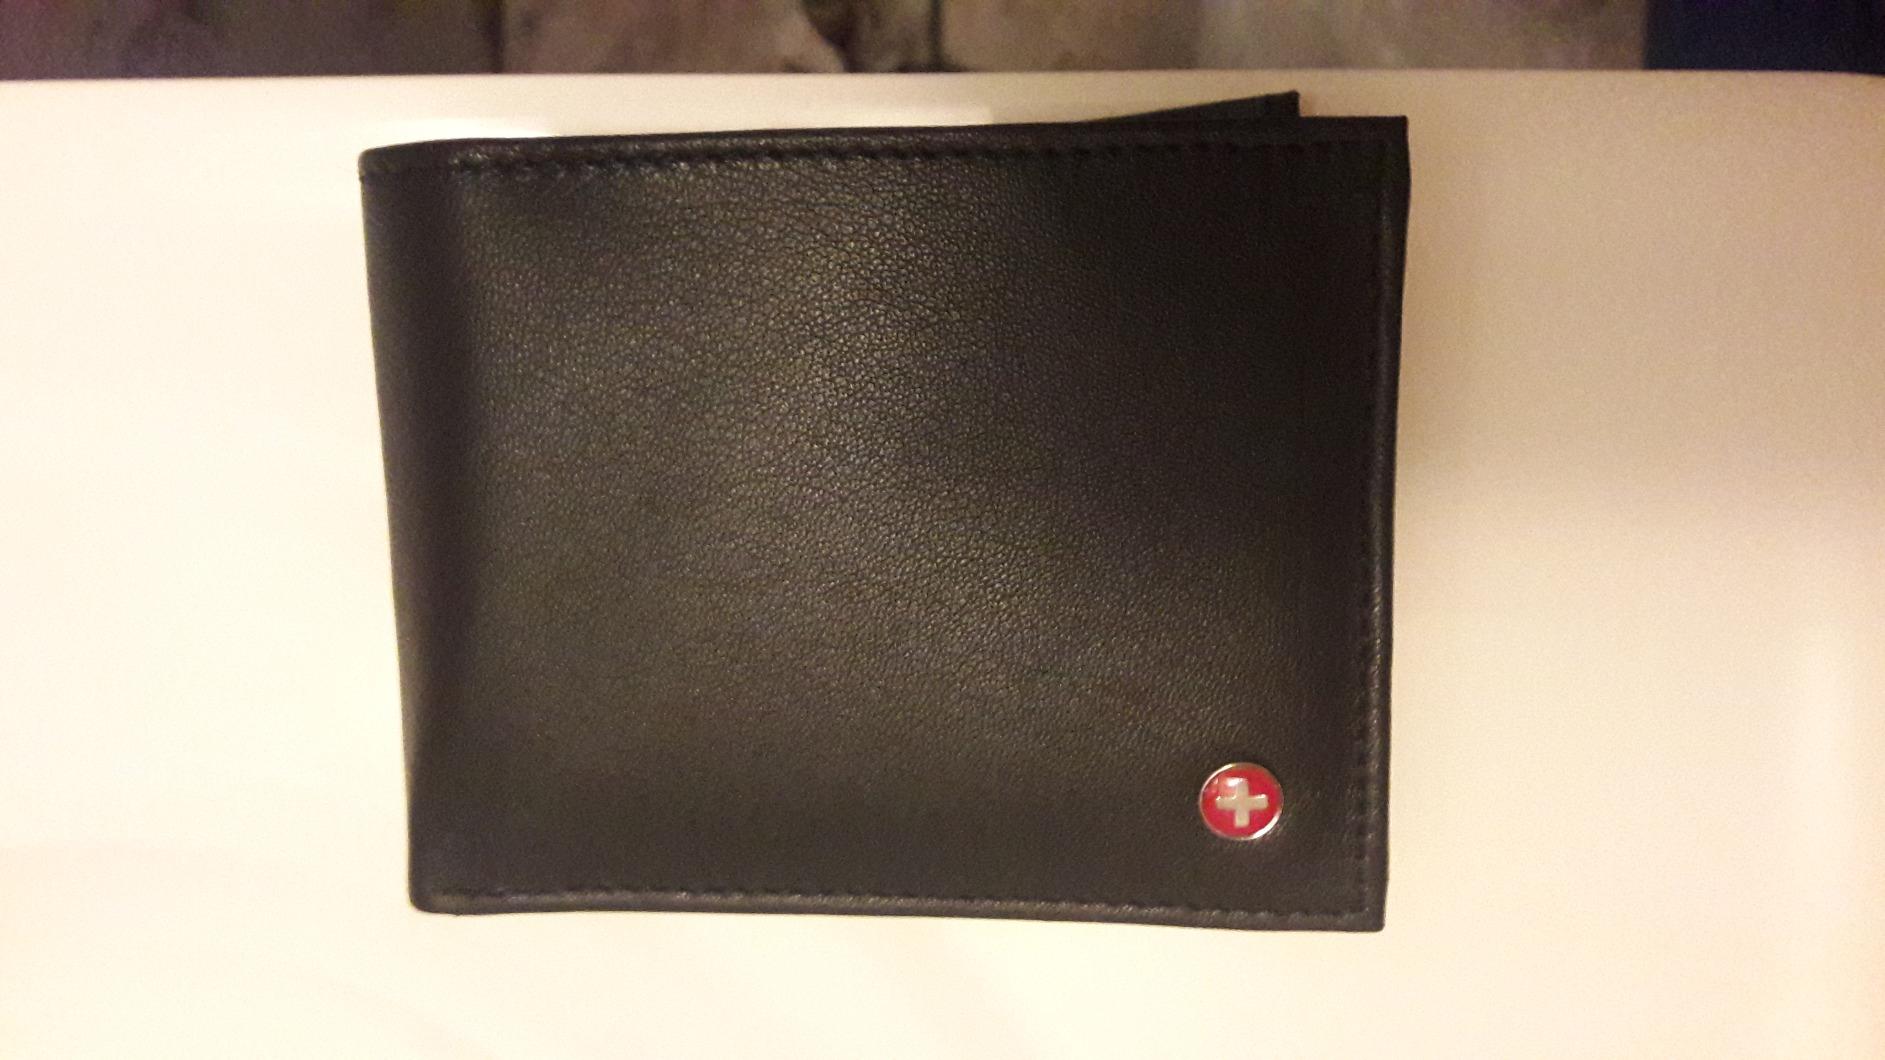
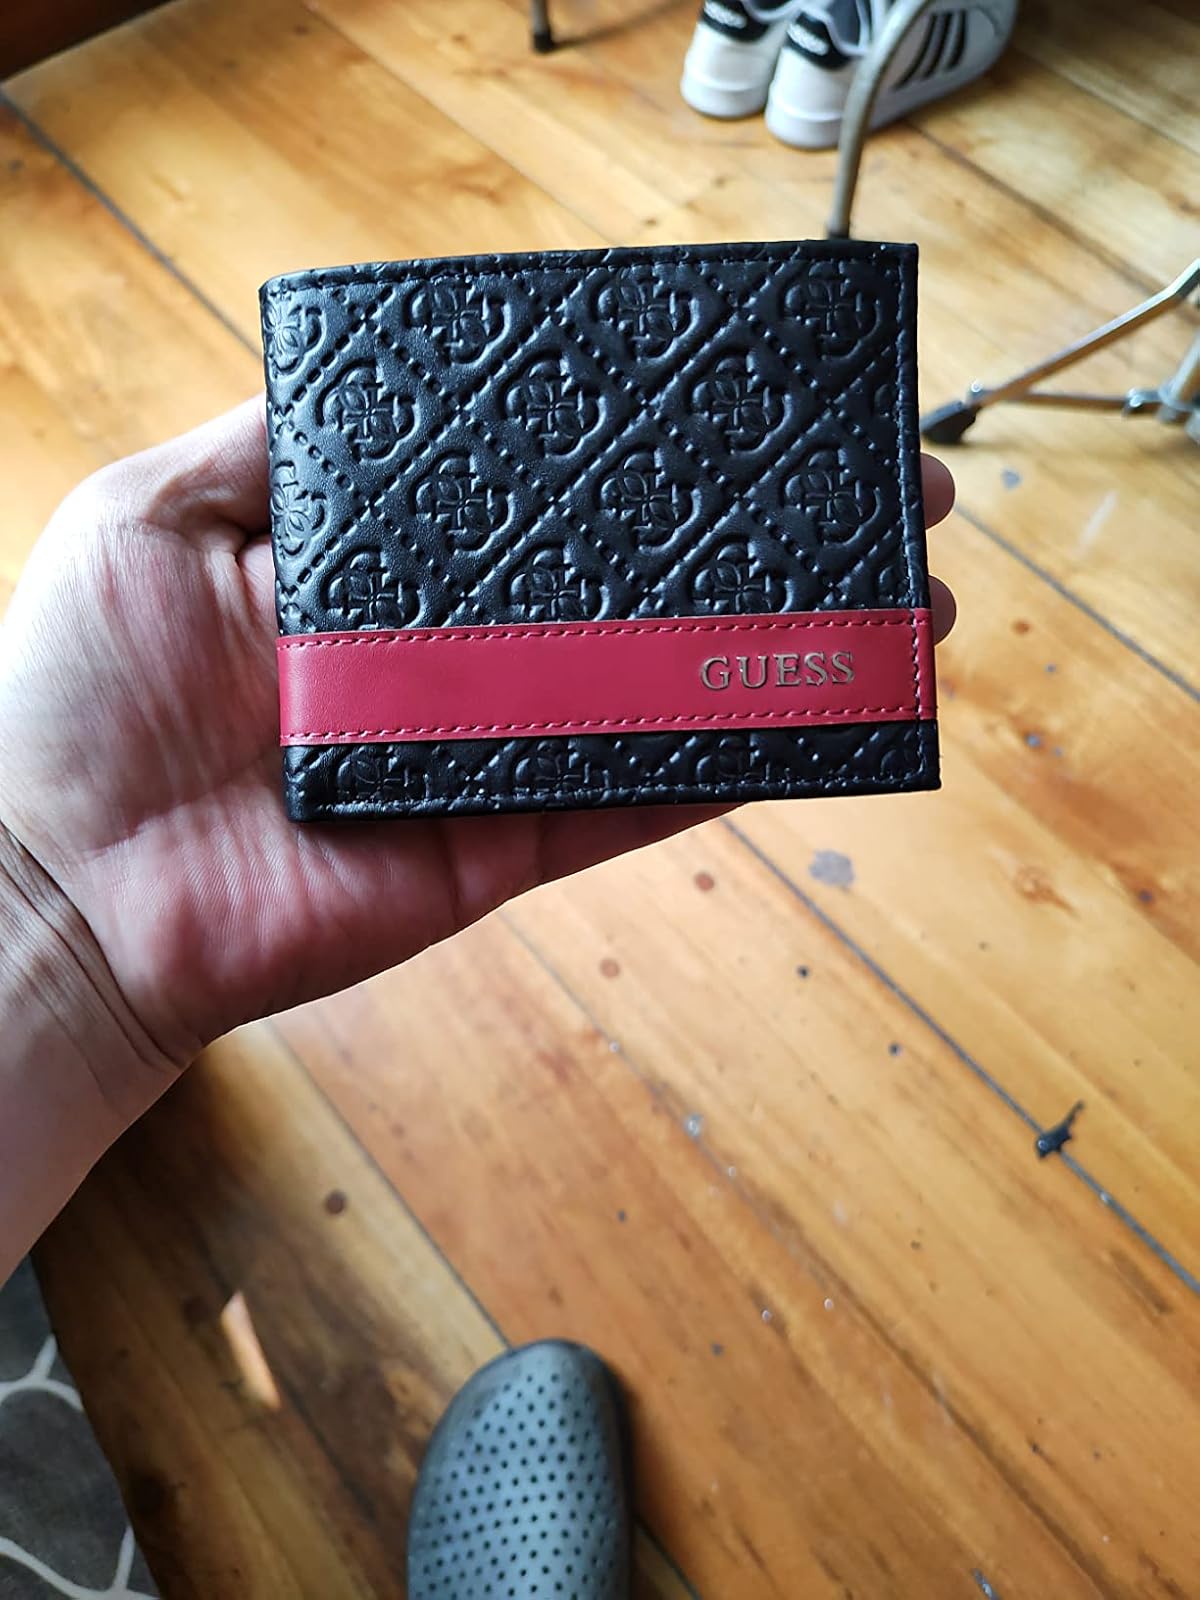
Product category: accessories_wallet
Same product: no